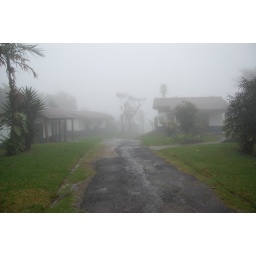
our arrival in the cloud forest